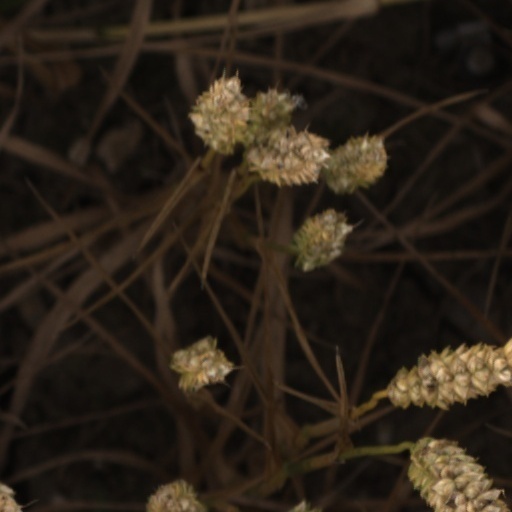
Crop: wheat